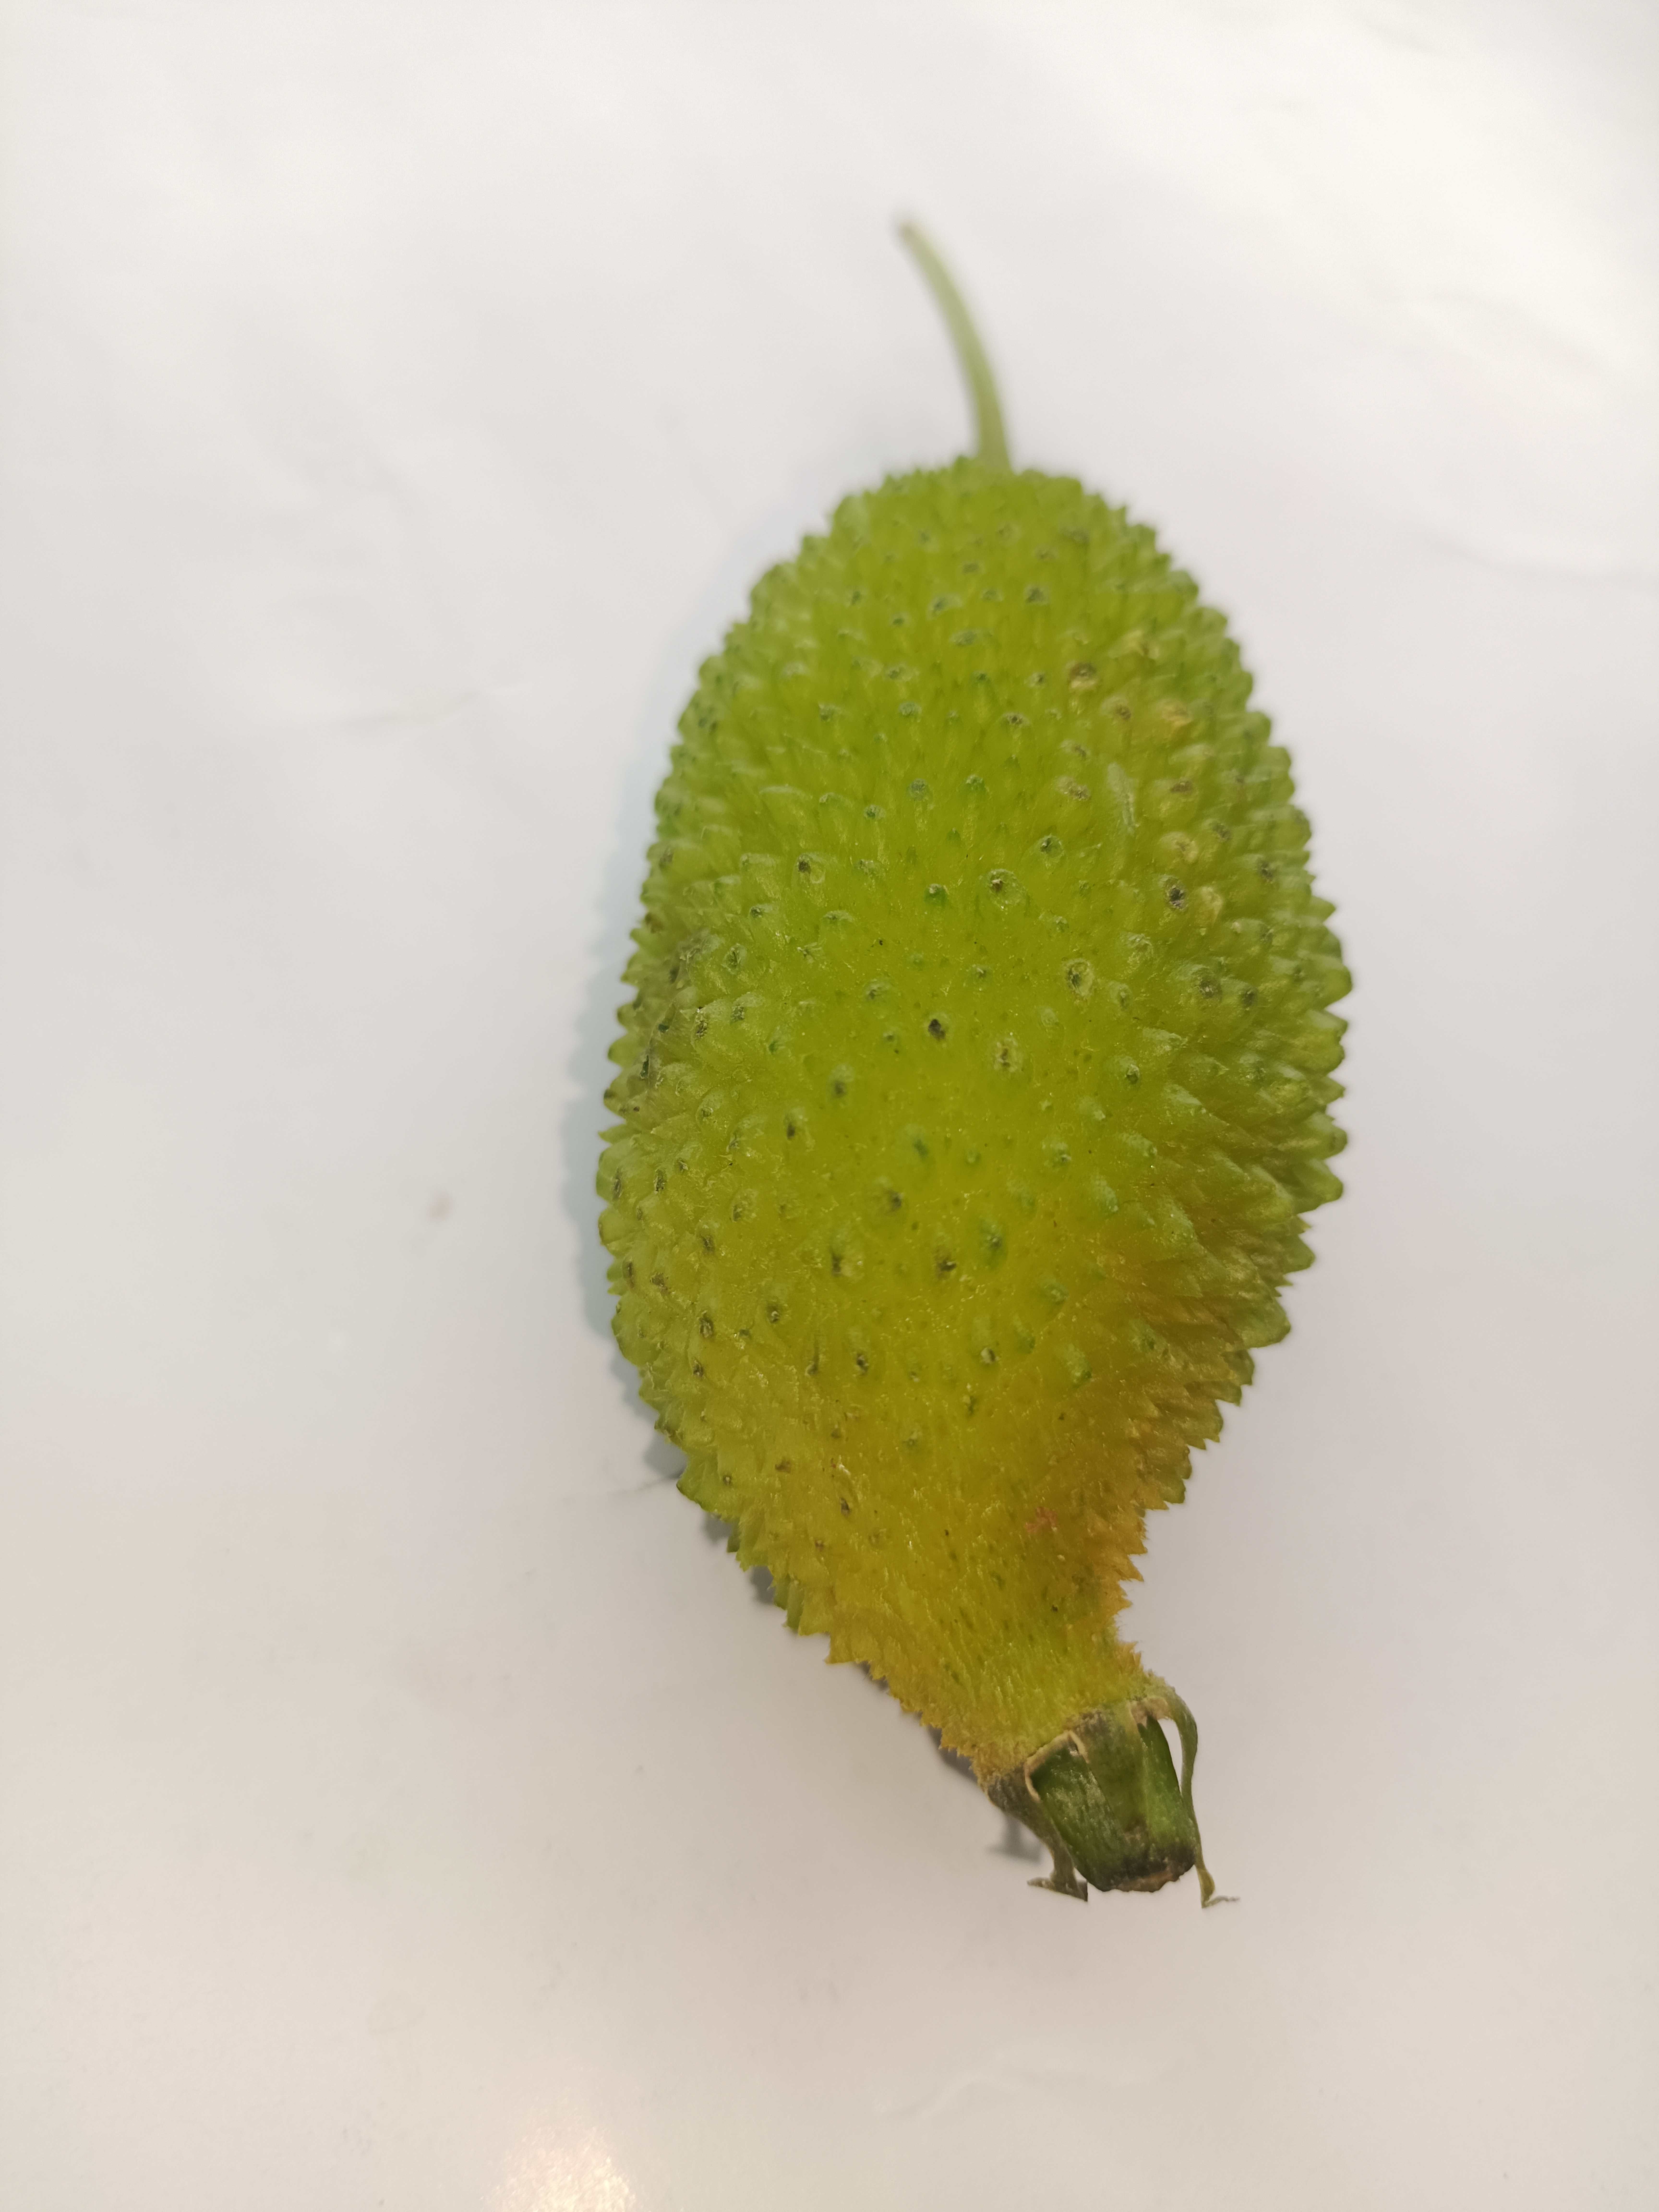
Label: Momordica dioica